Drakensberg

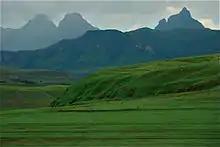
Cathedral Valley

The mountains are rich in plant life, including a large number of species listed in the Red Data Book of threatened plants, with 119 species listed as globally endangered and "of the 2 153 plant species in the park, a remarkable 98 are endemic or near-endemic".